Carlos Alberto Taylhardat

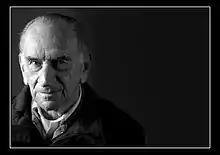

Carlos Alberto Taylhardat (Maracay, June 6, 1921 – Caracas, November 21, 2011) was a Venezuelan naval captain and diplomat. He was the son of Carlos Albert Taylhardat a Venezuelan lawyer. He trained in military school in Italy, until 1942. He was a naval captain in Venezuela for 30 years, and the ambassador of Venezuela to Beirut, Lebanon, and Baghdad, Iraq, in 1990 to 1994.